Najd

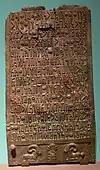
Plaque with a Ma'inic inscription and two ibexes (1st century BC – 1st century AD), Qaryat al-Faw

The Najd region is home to Al-Magar, which was an advanced prehistoric culture of the Neolithic whose center lay in modern-day southwestern Najd. Al-Magar is possibly one of the first cultures in the world where widespread agriculture and the domestication of animals occurred, particularly that of the horse, during the Neolithic period, before climate changes in the region resulted in desertification. Radiocarbon dating of several objects discovered at Al-Magar indicate an age of about 9,000 years.